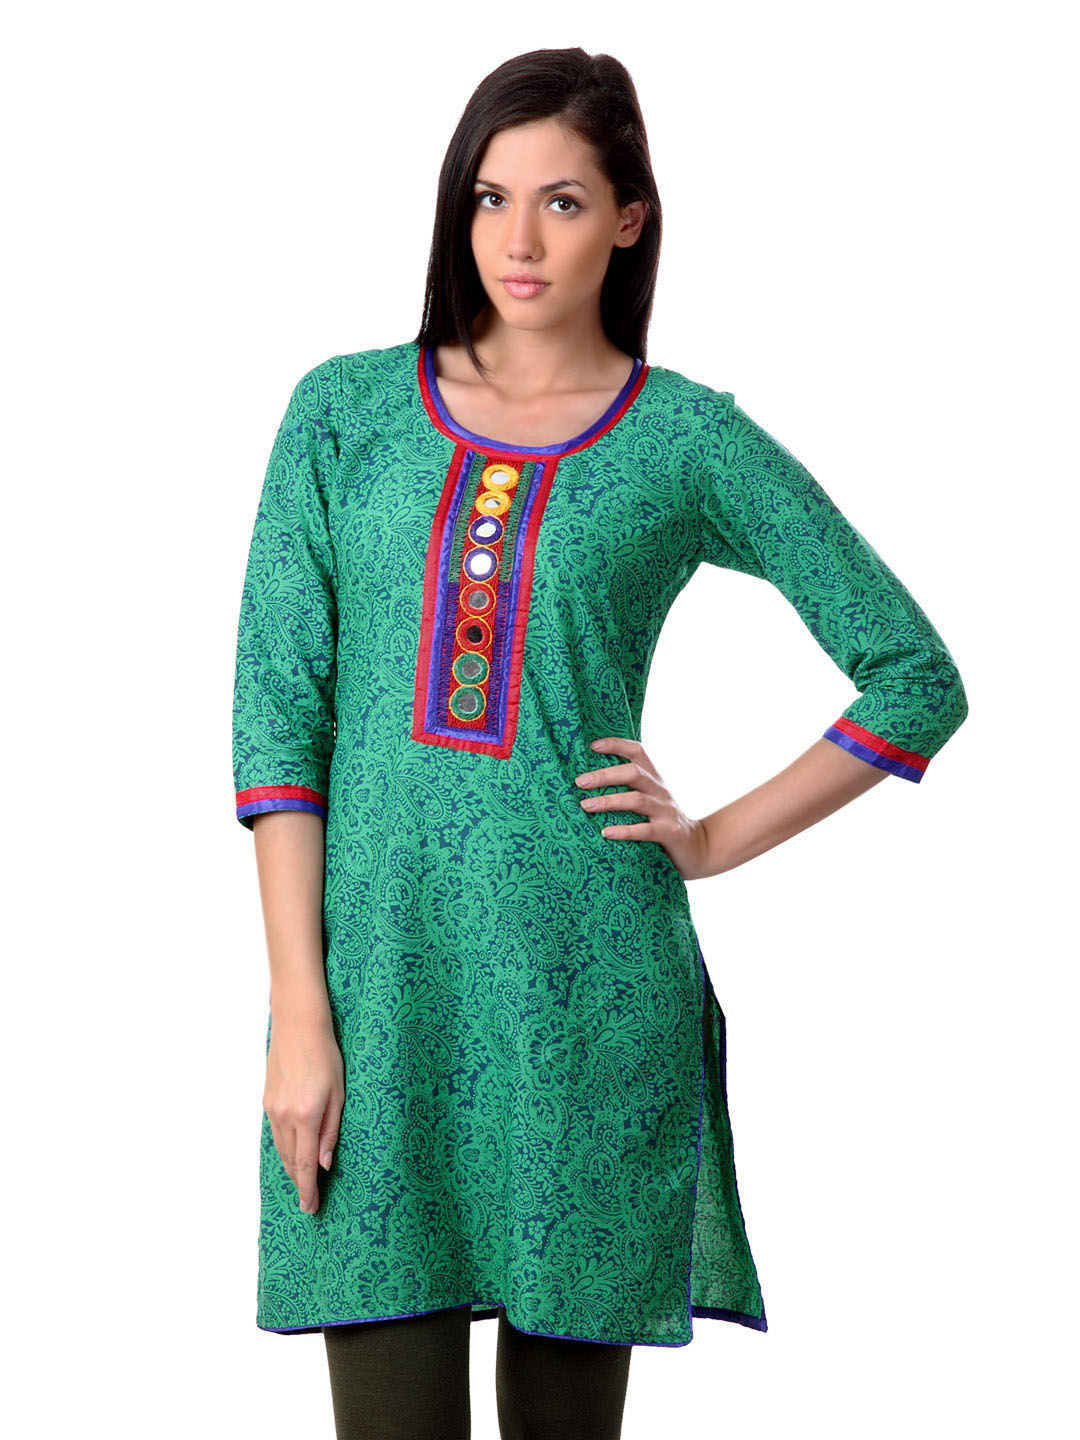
Sushilas Women Printed Green Kurta
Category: Apparel / Topwear / Kurtas
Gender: Women
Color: Blue
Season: Summer 2012
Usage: Ethnic